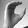
ASL letter: C